Answer in natural language. Which object is closer to the camera taking this photo, black colour chair (highlighted by a blue box) or black colour chair (highlighted by a green box)? Choose between the following options: black colour chair (highlighted by a green box) or black colour chair (highlighted by a blue box)
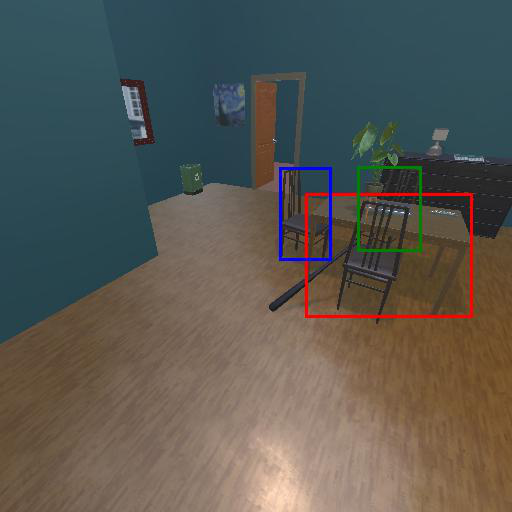
<answer>black colour chair (highlighted by a blue box)</answer>